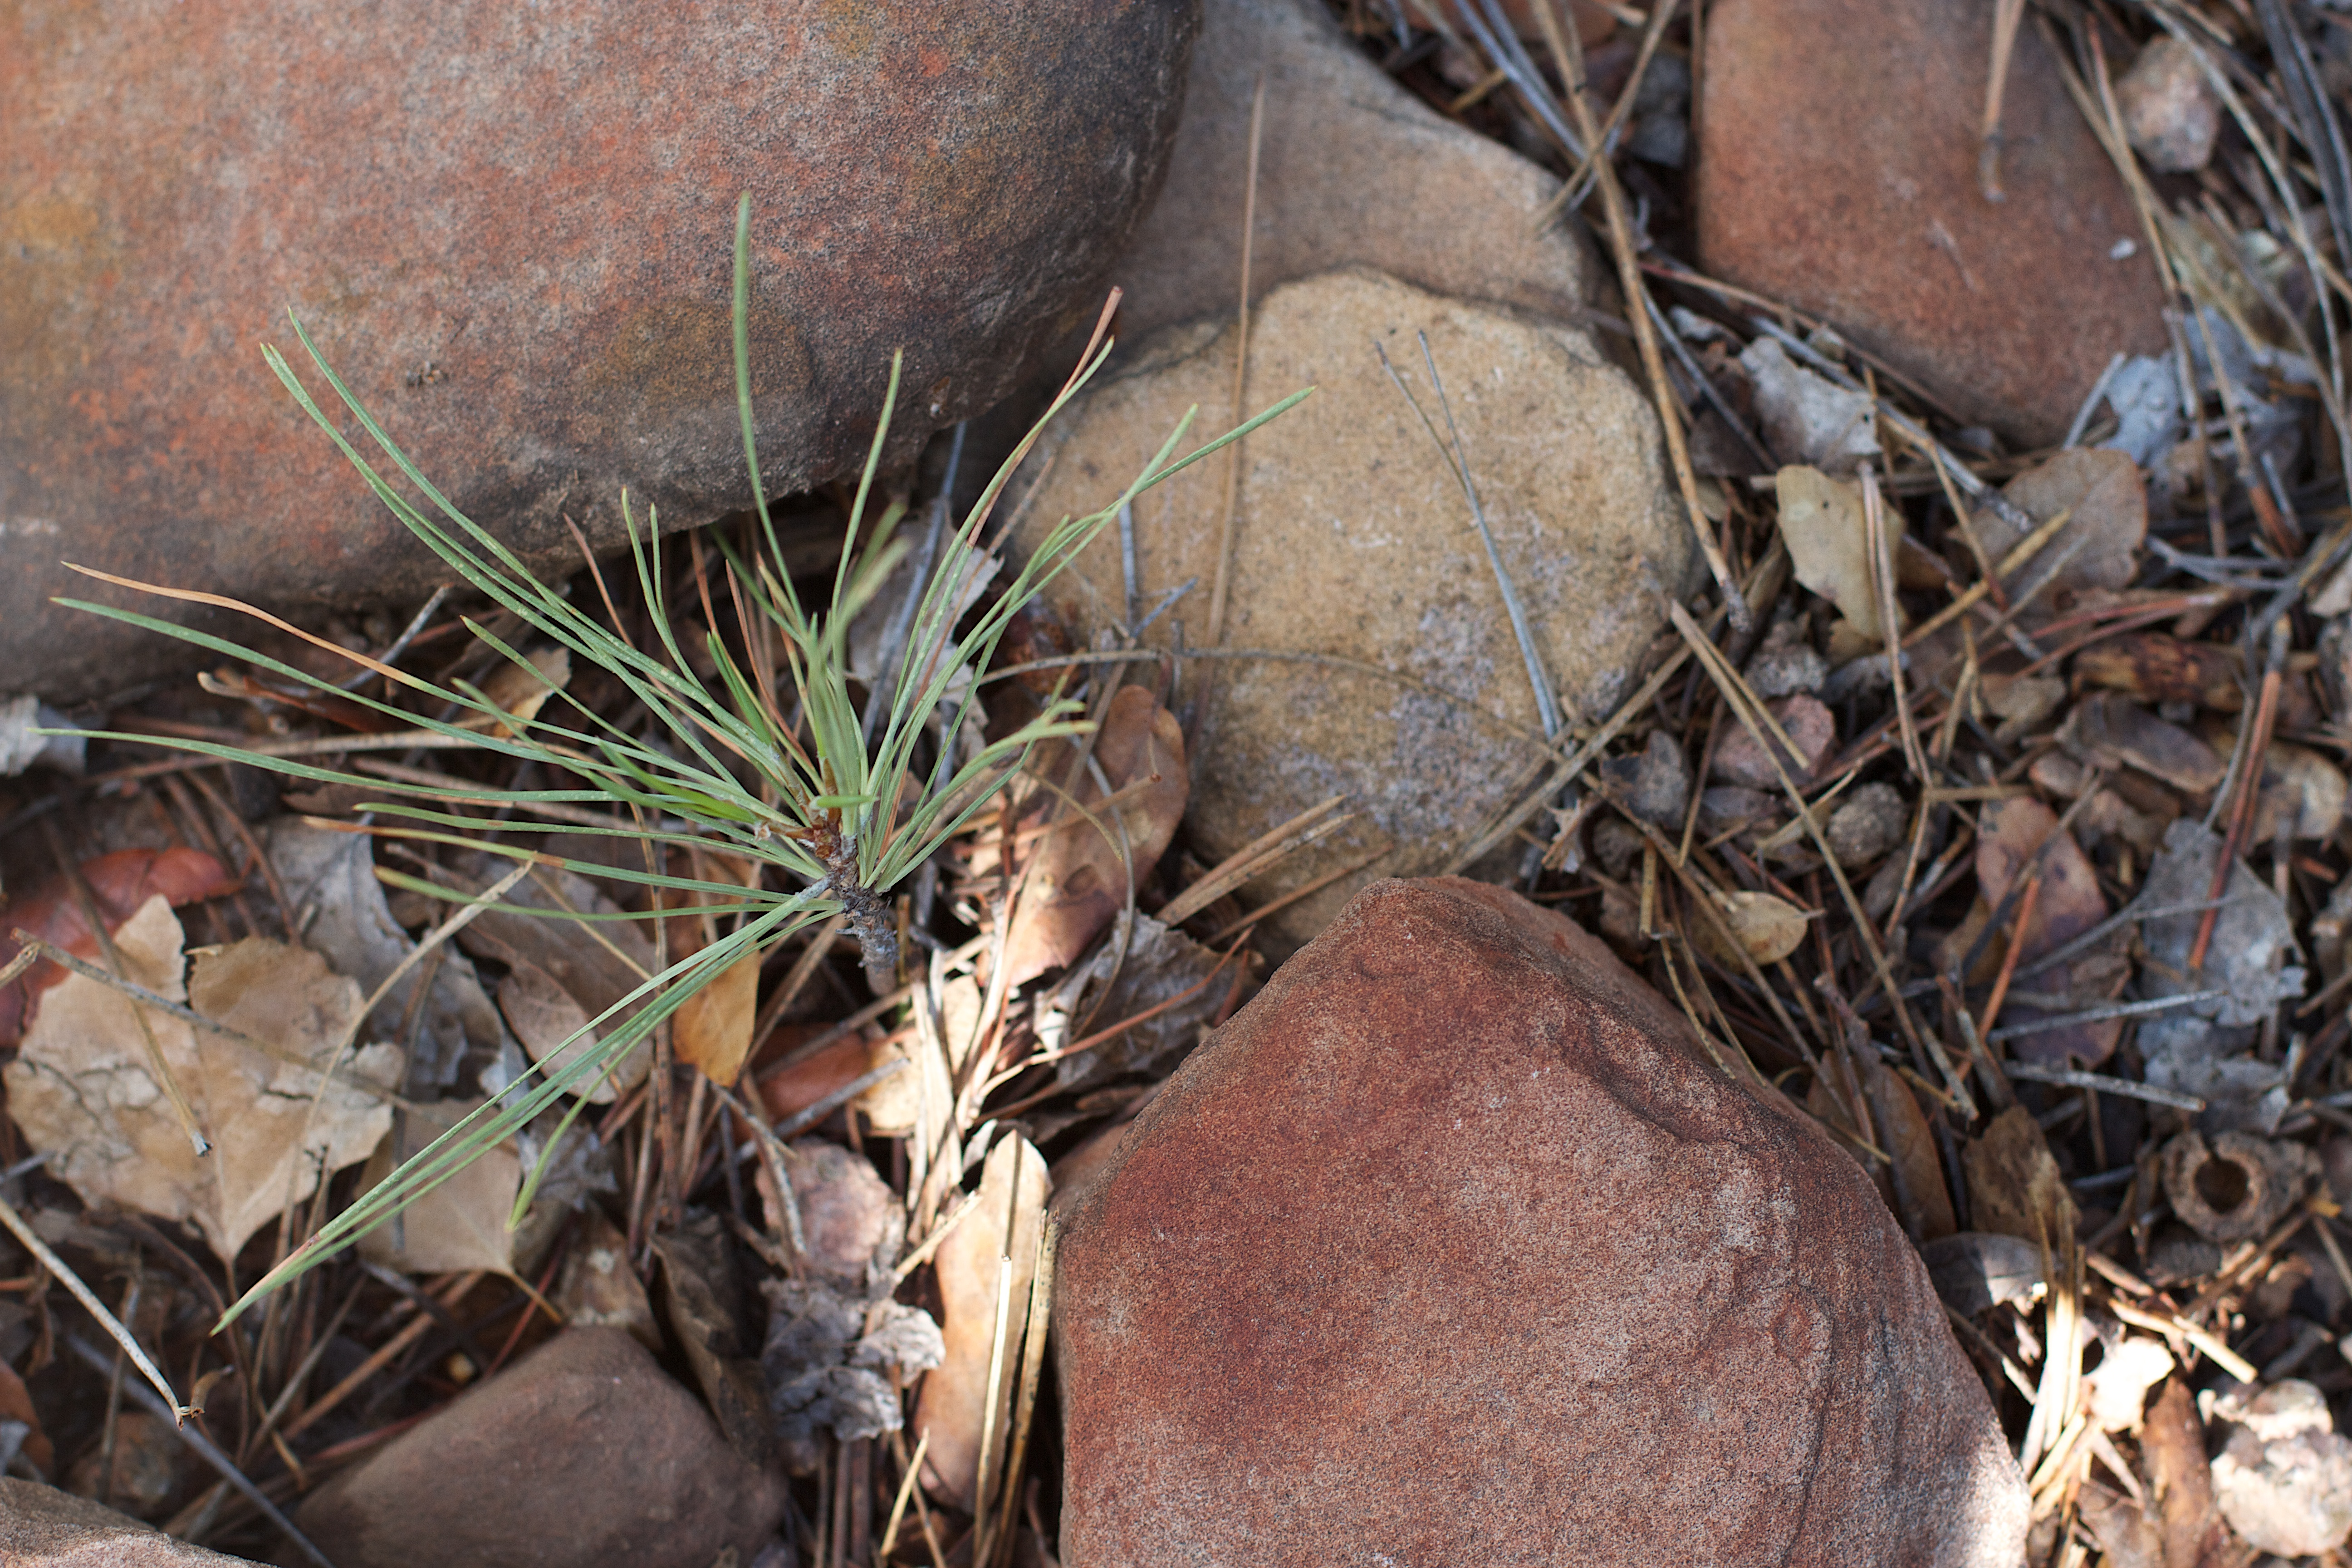
tree, pine, wildlife, fauna, sapling, woodland